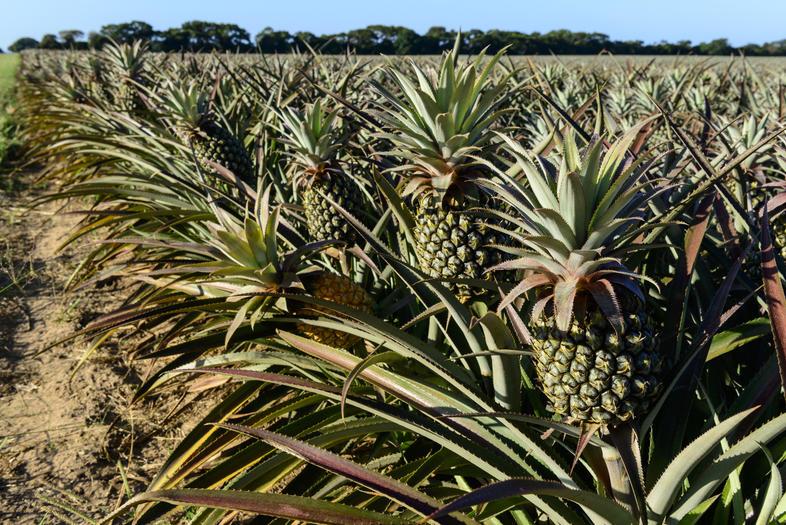
Shamba kubwa la mananasi ambapo mimea ya mananasi imepandwa kwa safu ndefu zinazoonekana kuendelea mbali. Kila mmea una mananasi yaliyokomaa au karibu kukomaa yakiwa na majani marefu  magumu na yenye ncha.